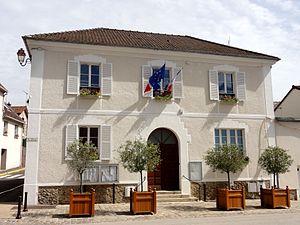
La mairie, rue du Moutier.
Moisselles est une commune du Val-d'Oise située dans le pays de France, à environ 20 km au nord de Paris.